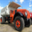
Label: truck